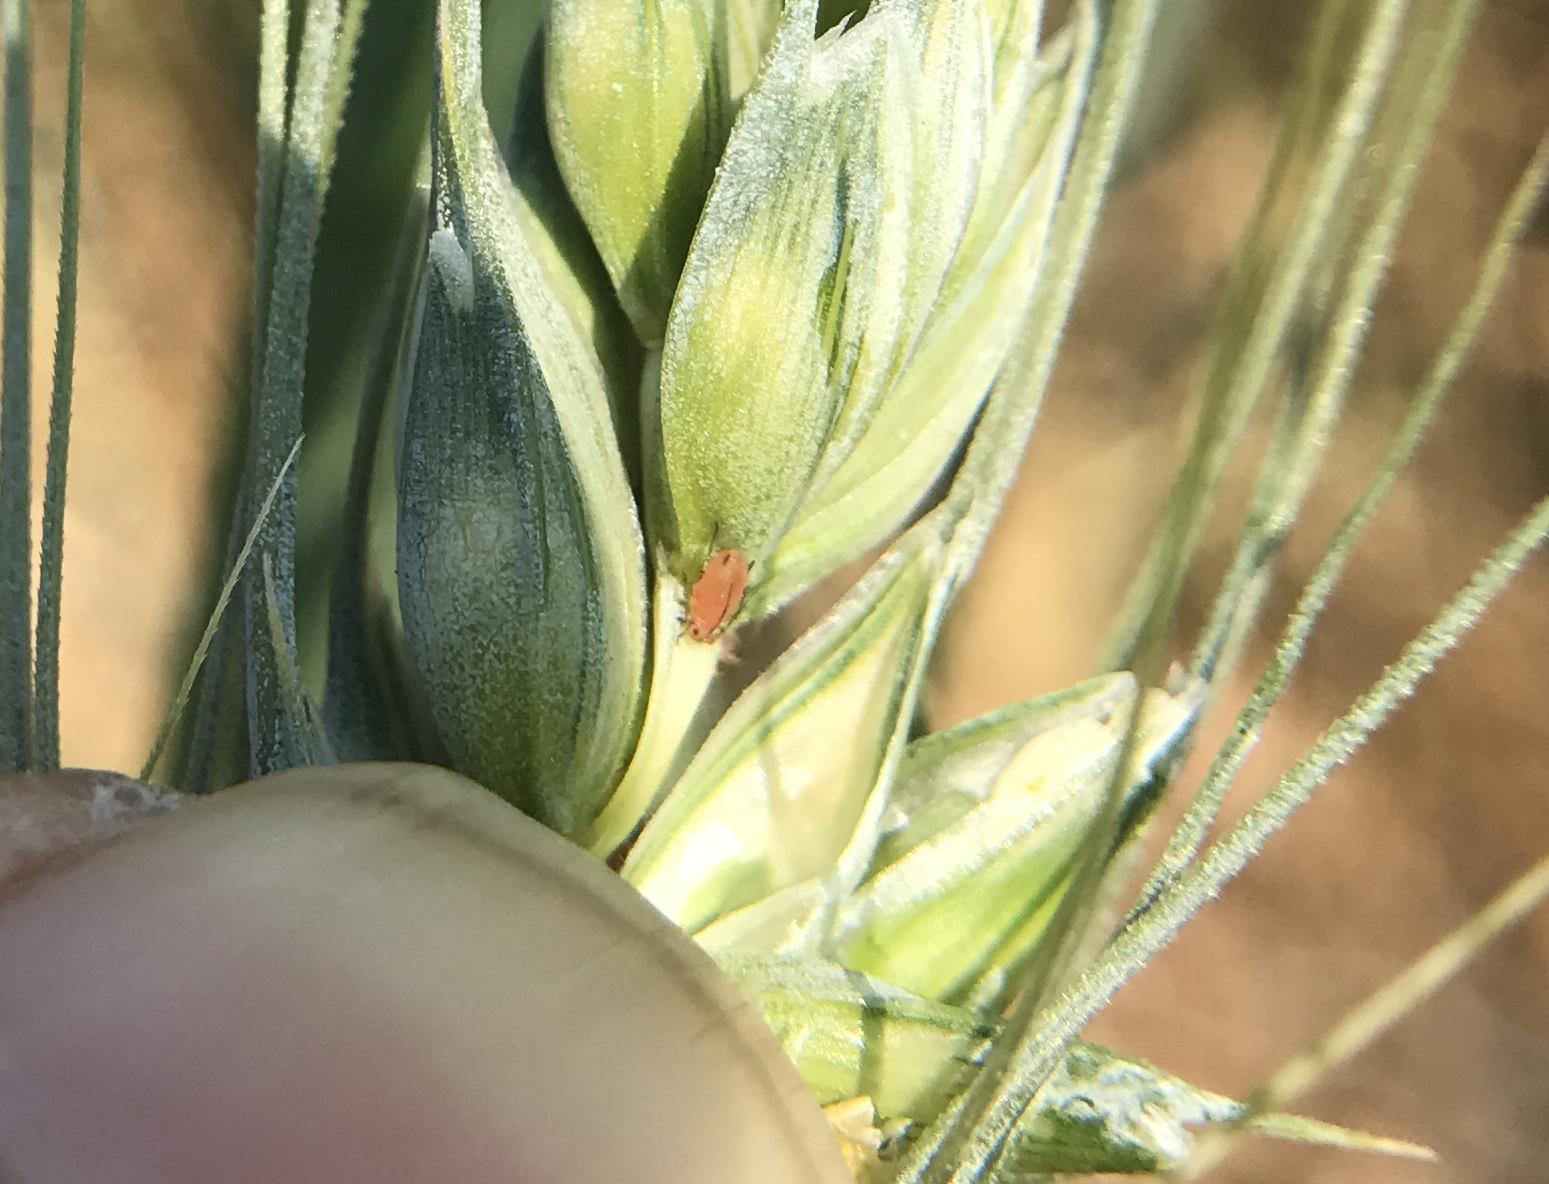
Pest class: english_grain_aphid